Jana Dukátová

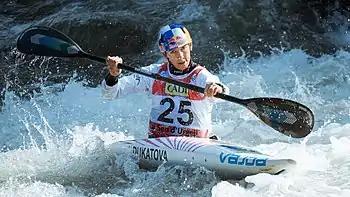
Jana Dukátová at the 2019 Canoe Slalom World Championships.

Dukátová made her second Olympic appearance in 2016 in Rio de Janeiro. This time she came much closer to a medal, finishing 4th while touching one gate in the final. Earlier in the year she claimed bronze at the European Championships in Liptovský Mikuláš. Her last individual medals came in 2017, when she won silver at a World Cup race in Augsburg and another silver at the World Championships in Pau.